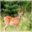
Label: deer